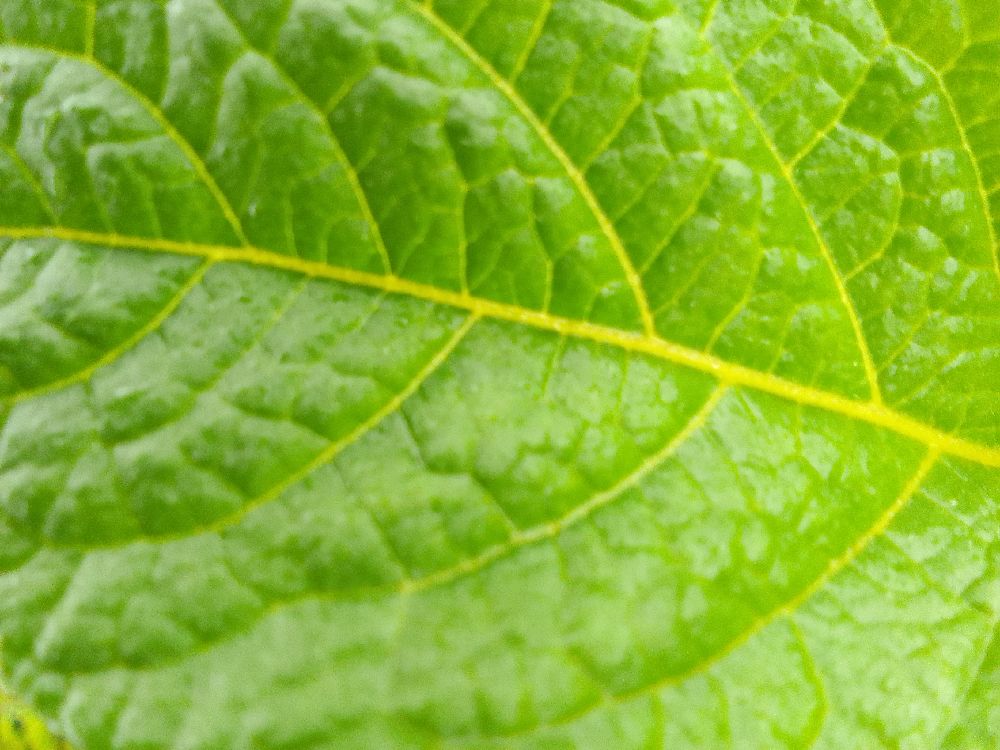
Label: Healthy